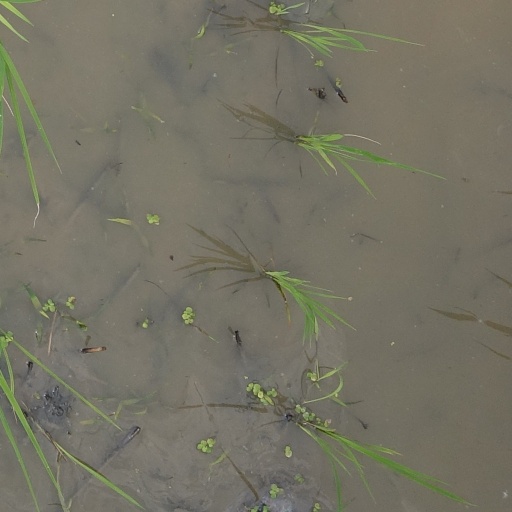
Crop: rice